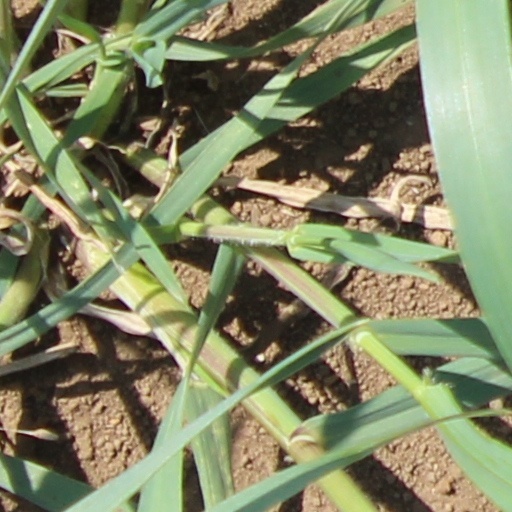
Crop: wheat